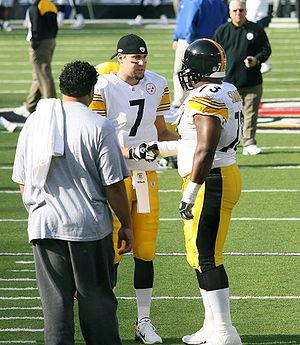
Henry Alexander Kendall Simmons, né le 11 mars 1979 à Mississippi, est un américain, joueur de football américain.